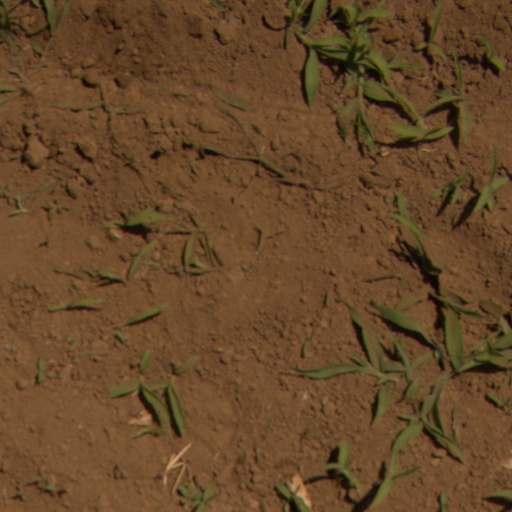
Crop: Jerusalem artichoke